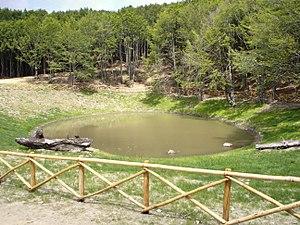
Le mont Falterona est une montagne des Apennins, lieu d'excursion qui, au même titre que le proche mont Falco, est un des lieux les plus intéressants du Casentino.